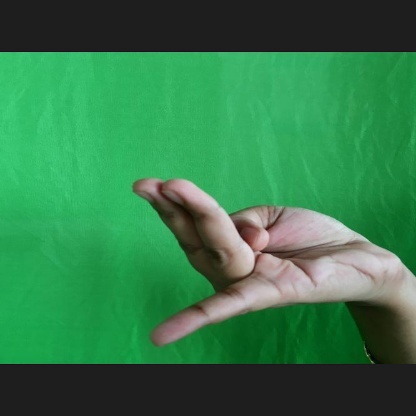
Mudra: Chaturam